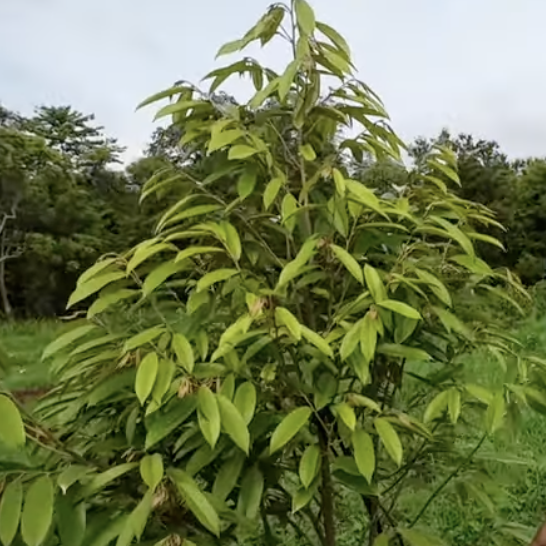
Label: yellow_leaf